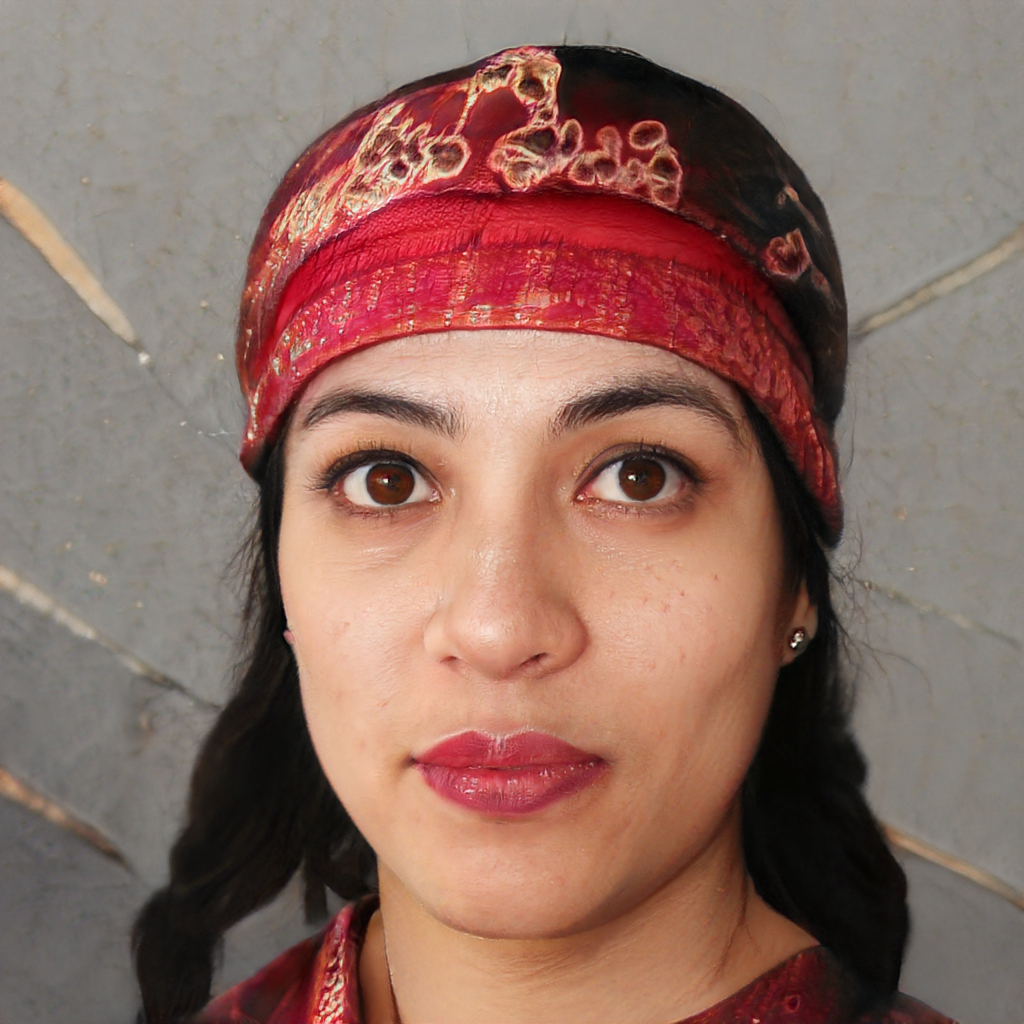
Gender: Female